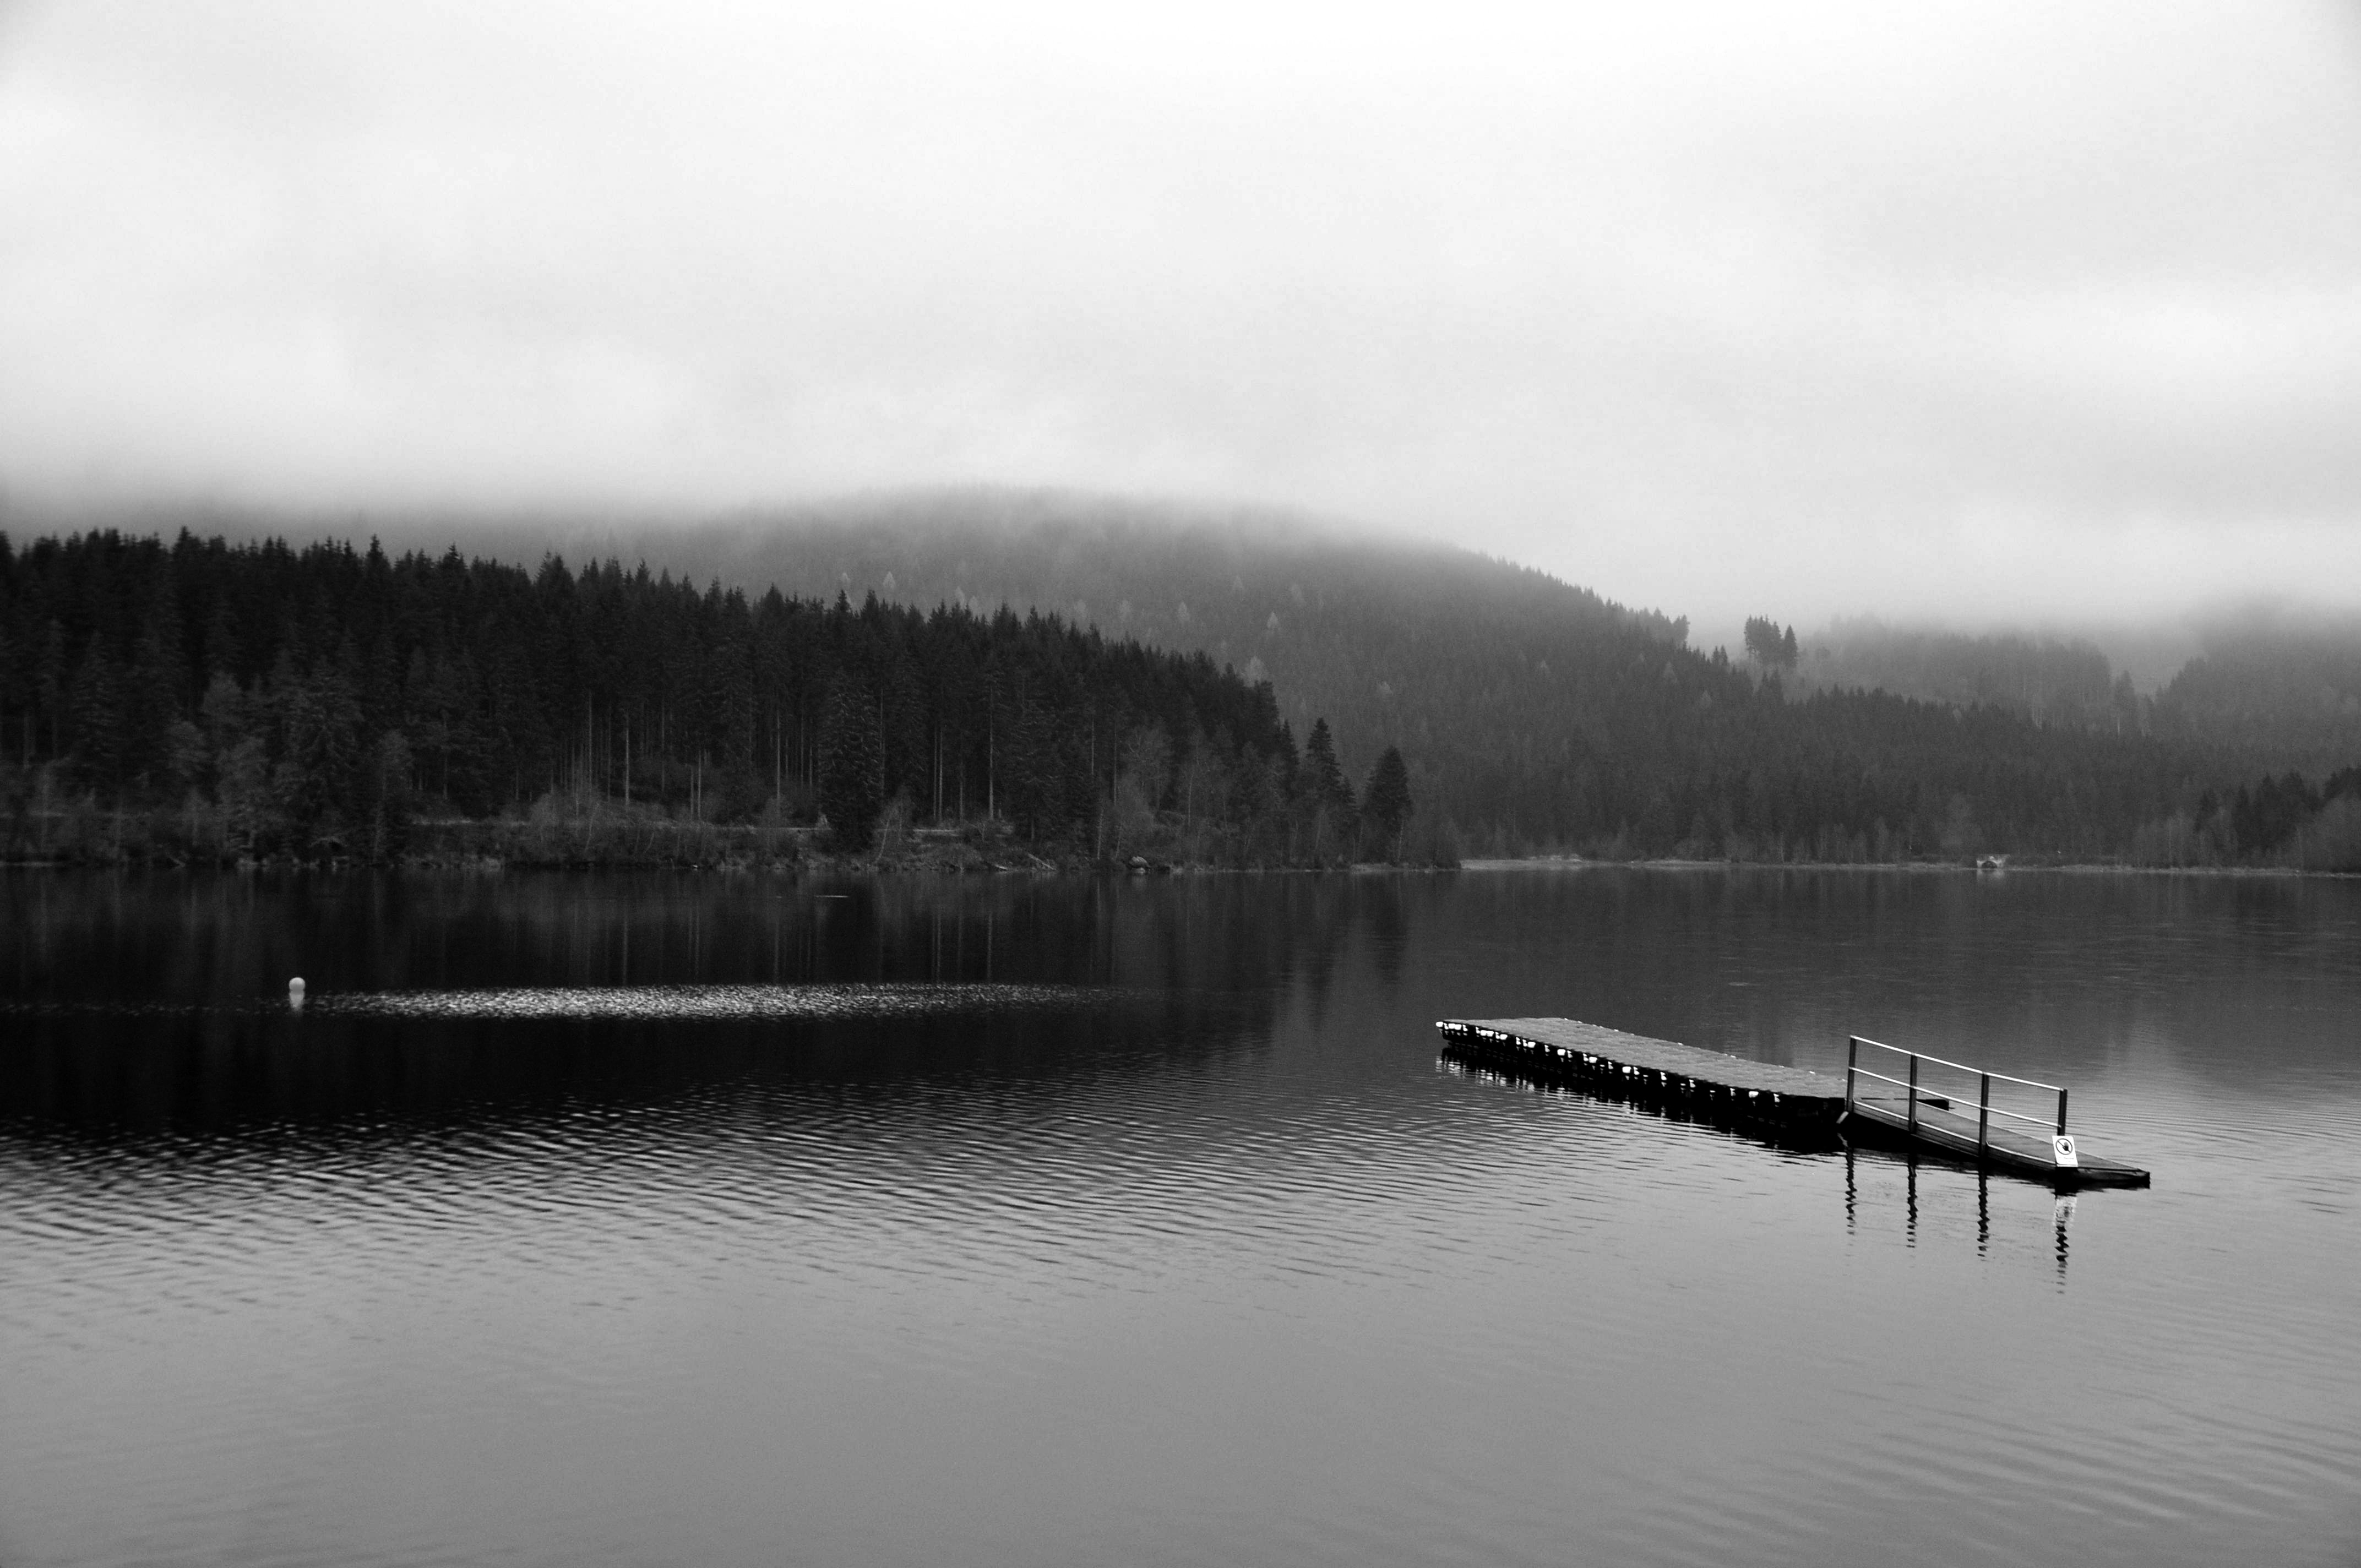
landscape, water, nature, mountain, snow, winter, cloud, black and white, fog, mist, photography, morning, lake, dawn, river, web, reflection, weather, reservoir, monochrome, mood, loch, monochrome photography, atmospheric phenomenon